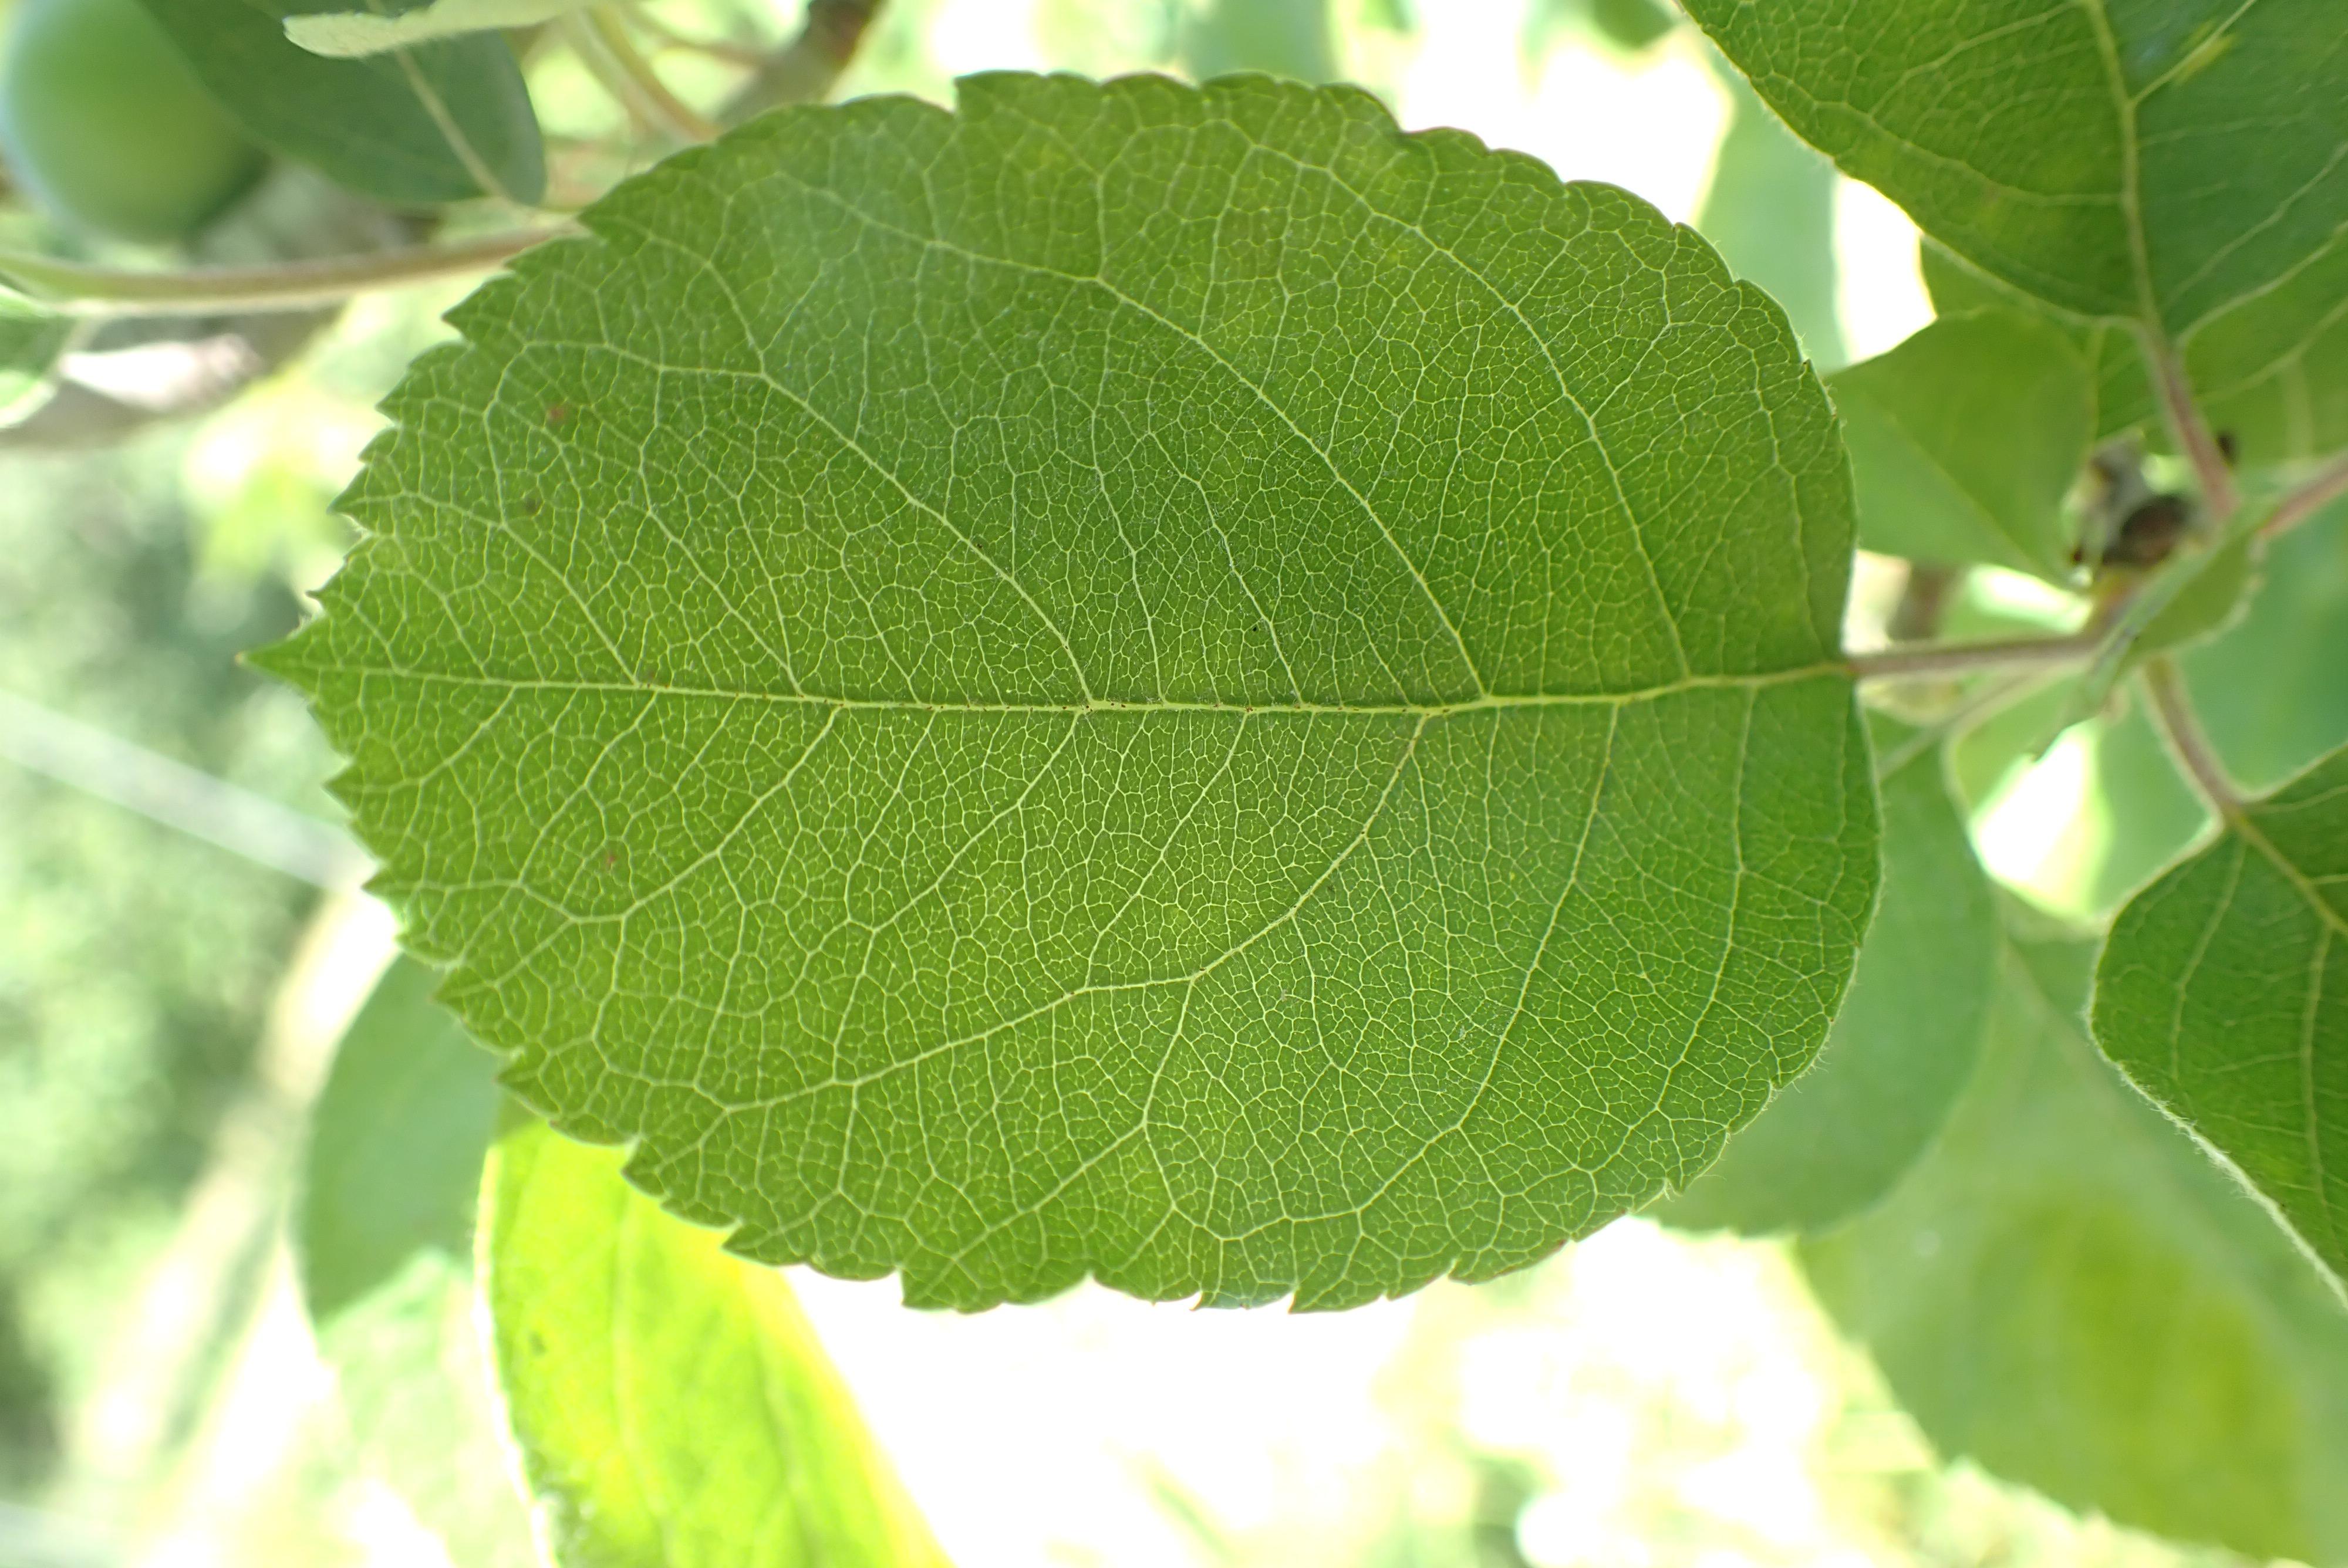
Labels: healthy